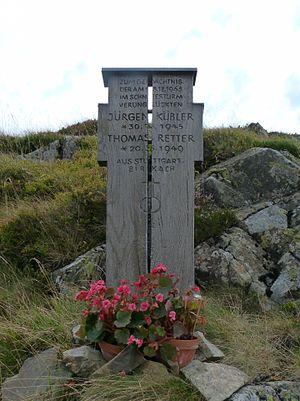
Monument érigé en mémoire de Jürgen Kübler et de Thomas Retter au sommet du Rothenbachkopf (massif des Vosges).
Le Rothenbachkopf est un sommet du massif des Vosges situé à cinq kilomètres au sud du Hohneck, et à une altitude de 1 316 m. La crête du Rothenbachkopf, située entre Wildenstein et Mittlach dans le Haut-Rhin, se prolonge jusqu'au Rainkopf au nord, à la limite avec le département des Vosges.